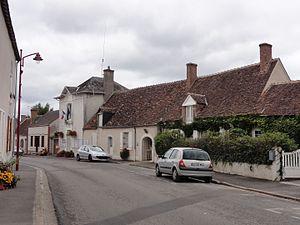
Tour-en-Sologne
Tour-en-Sologne est une commune française située dans le département de Loir-et-Cher, en région Centre-Val de Loire.